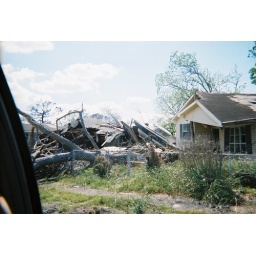
this is where the levee broke in New Orleans... there is a boat on the house roof